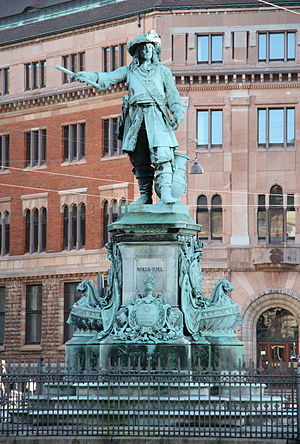
Niels Juel / Andet
Niels Juels statue af Th. Stein i Holmens Kanal.
Niels Juels statue i Holmens Kanal i København. Rejst i 1881 for at markere slaget ved Køge Bugt.
Admiral Niels Juel var en dansk søofficer. Han var søn af Erik Juel til Hundsbæk og bror til Jens Juel, baron af Juellinge. Han blev født i Christiania i Norge, hvortil moderen var rejst mens Albrecht von Wallensteins hær havde gjort indfald i Jylland 1627-1628, hvor familien ellers indtil da havde boet.